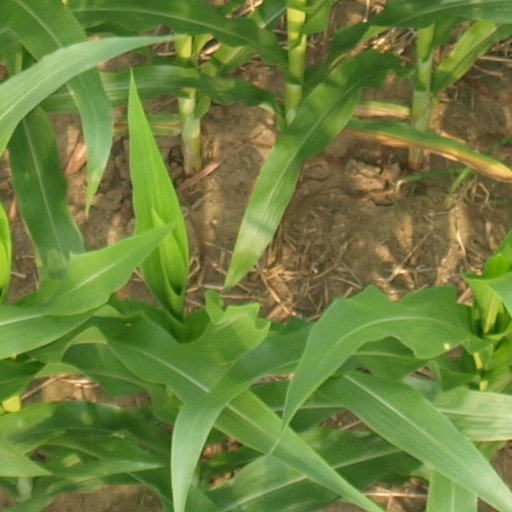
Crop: maize; corn